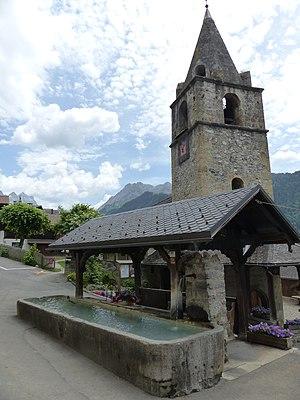
Gryon est une commune suisse du canton de Vaud, située dans le district d'Aigle. Le village entier et la zone de Taveyanne font partie de l’Inventaire fédéral des sites construits à protéger en Suisse.